George Coles (architect)

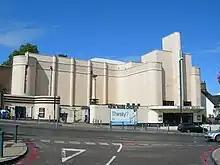
The New Wine Church in Woolwich was one of Cole’s’ Streamline Moderne designs for Odeon Cinemas. Opened as a cinema in 1937 it is now a church.

George Coles (1884–1963) was an English architect, known mostly as a designer of Art Deco cinema theatres in the 1920s and 1930s.